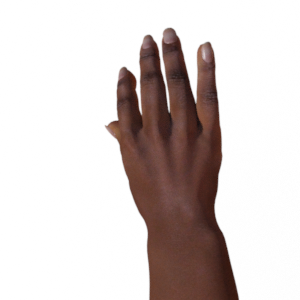
Label: paper